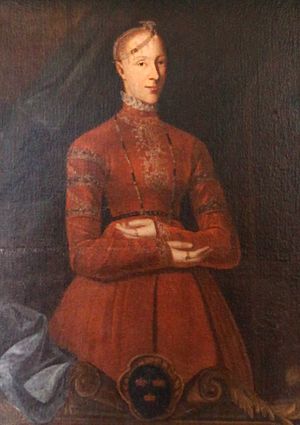
Katarina Gustavsdotter Vasa
Katarina Gustavsdotter Vasa
Katarina Gustavsdotter Vasa var en svensk prinsesse, der var grevinde af Østfrisland. Hun var datter af kong Gustav Vasa og dronning Margareta Leijonhufvud og gift med grev Edzard 2. af Østfrisland. Hun var politisk aktiv i Østfrisland mellem 1561 og 1599. Mellem 1599 og 1610 regerede hun Berum og Norden, som egentlig kun skulle have været hendes livgeding, som selvstændig lensherre.